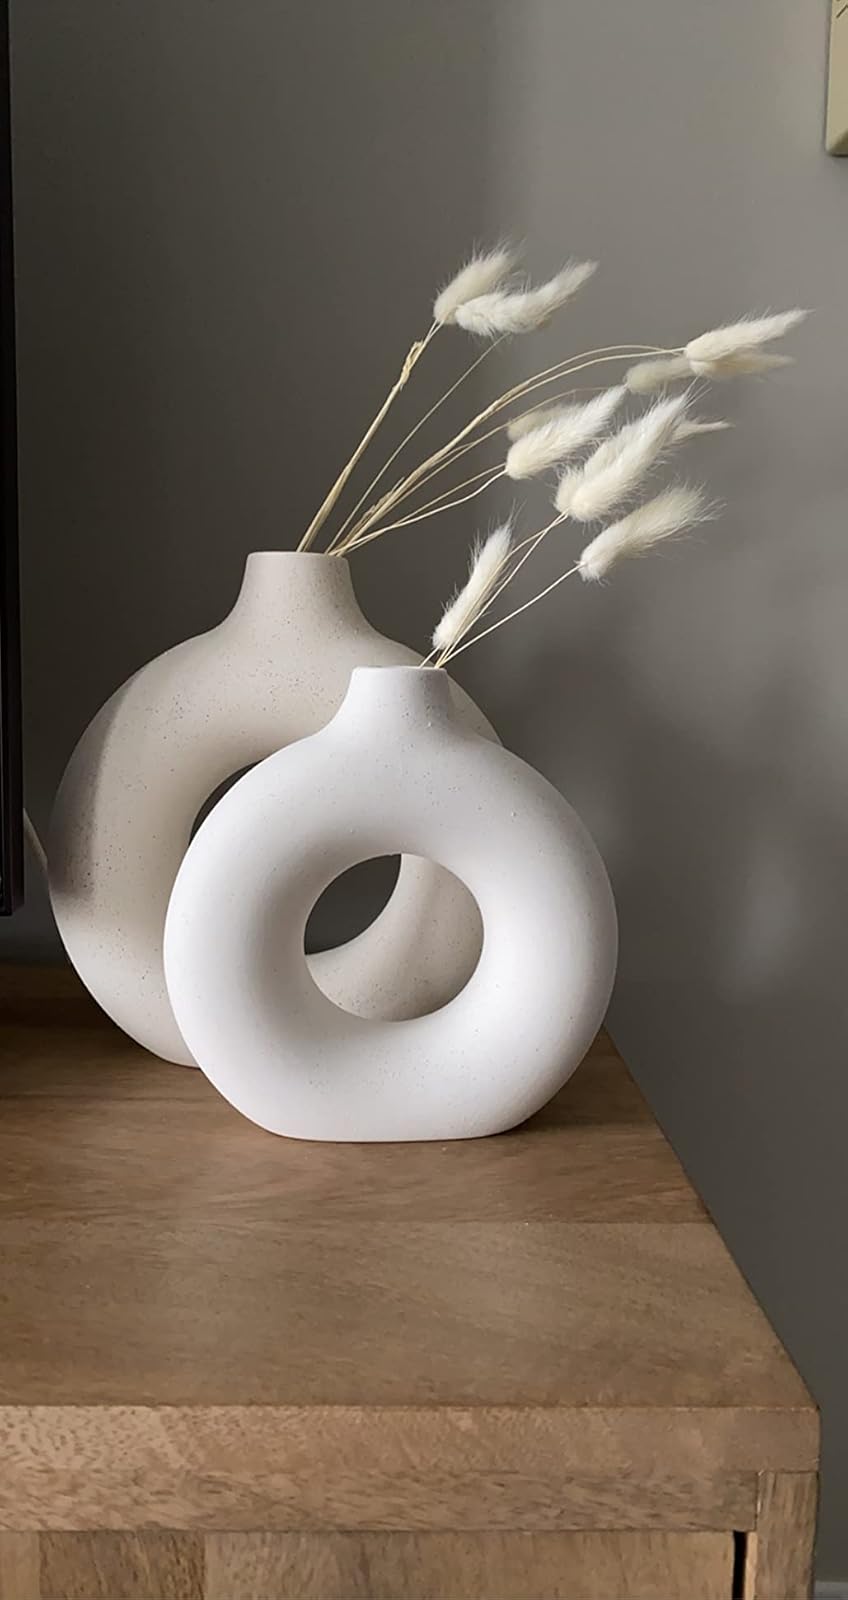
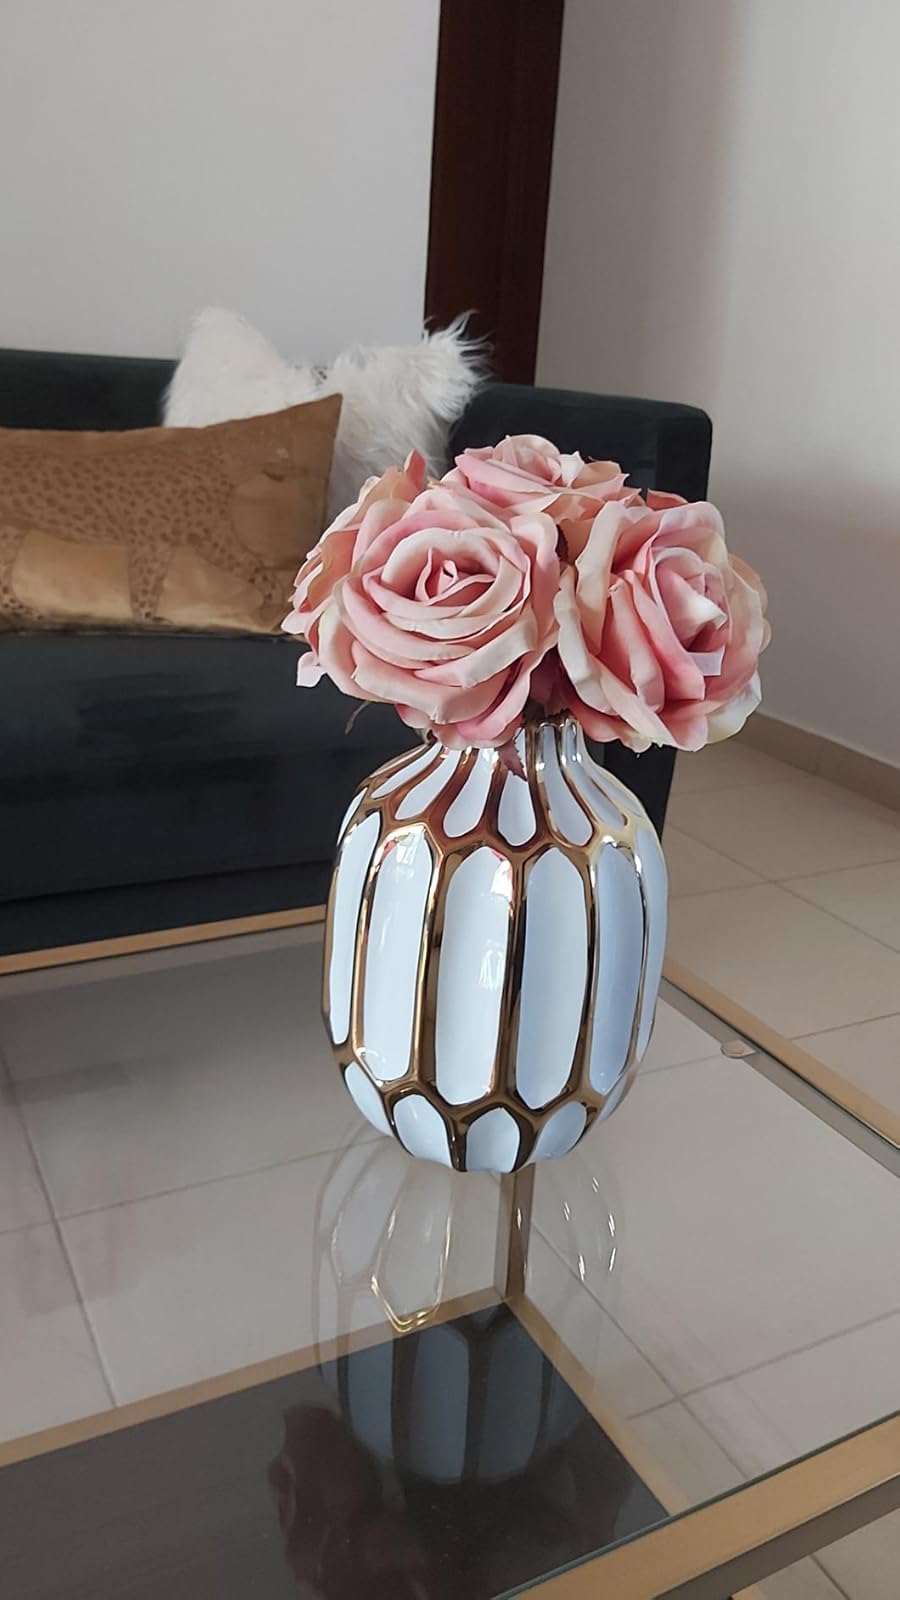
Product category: vase
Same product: no